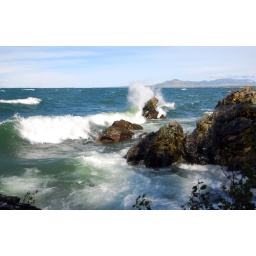
bear face in the storm